Willkie Farr & Gallagher

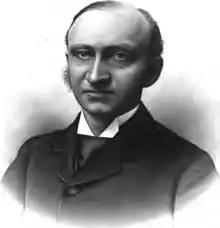
William B. Hornblower (1851–1914)

The firm was founded in 1888, with four lawyers. The firm started as Wall Street law firm Hornblower & Byrne, which was founded by William B. Hornblower and James Byrne, and was located at 280 Broadway in New York City. Hornblower was a prominent ally of President Grover Cleveland and rose to serve as President of the Association of the Bar of the City of New York, as well as sit as a judge on the New York Court of Appeals.